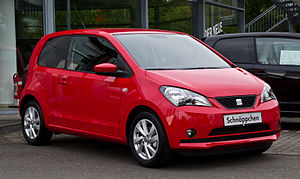
Volkswagen up! / Modelhistorie / Varianter
Volkswagen up! er en mikrobil fra Volkswagen. Den tilhører New Small Family-serien og er i Europa efterfølger for Volkswagen Fox. Produktionen startede i december 2011, og bilen kom på markedet i Tyskland den 3. december 2011 og i hele Europa i april 2012.